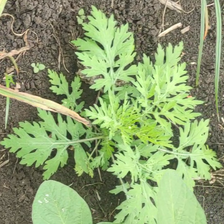
Weed species: Gajar_gavat_(Parthenium hysterophorus)